Anti-whaling

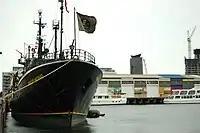
Sea Shepherd's RV "Farley Mowat", docked in Melbourne before setting out to pursue the Japanese whaling fleet in 2005

Throughout the past decade , while pro- and anti-whaling nations debated and deliberated at the IWC, private activists have organized a range of protests against commercial whaling. Most notably, Greenpeace and Sea Shepherd Conservation Society continue separate campaigns of direct action against whale hunts conducted by Norway, Iceland, and Japan. Both also conduct media campaigns and other public outreach to raise awareness. Each organization criticizes the other for differing activist philosophies and each, in turn, receives criticism from both pro- and anti-whaling countries.